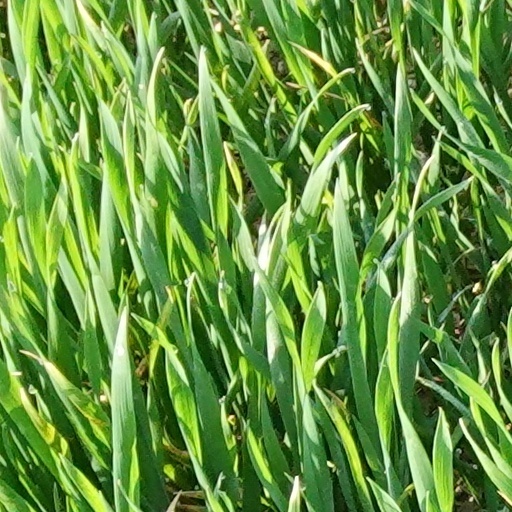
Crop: wheat